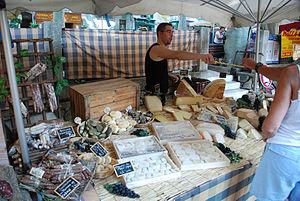
Fromages du Haut-Var à Cotignac
Cotignac est une commune française située dans le département du Var, en région Provence-Alpes-Côte d'Azur.
Le marché de Provence est devenu l'un des symboles régionaux en Provence-Alpes-Côte d'Azur. C'est un événement marquant de la vie de la ville ou du village qui se présente comme une célébration de l’identité locale, une cérémonie collective dont chacun est à la fois acteur et spectateur, un lieu de rencontre où tout le monde est traité sur un pied d'égalité et dont personne n'est exclu. Deux principes régissent ce type de marché, le prix des marchandises est secondaire et tout doit rappeler le divertissement.